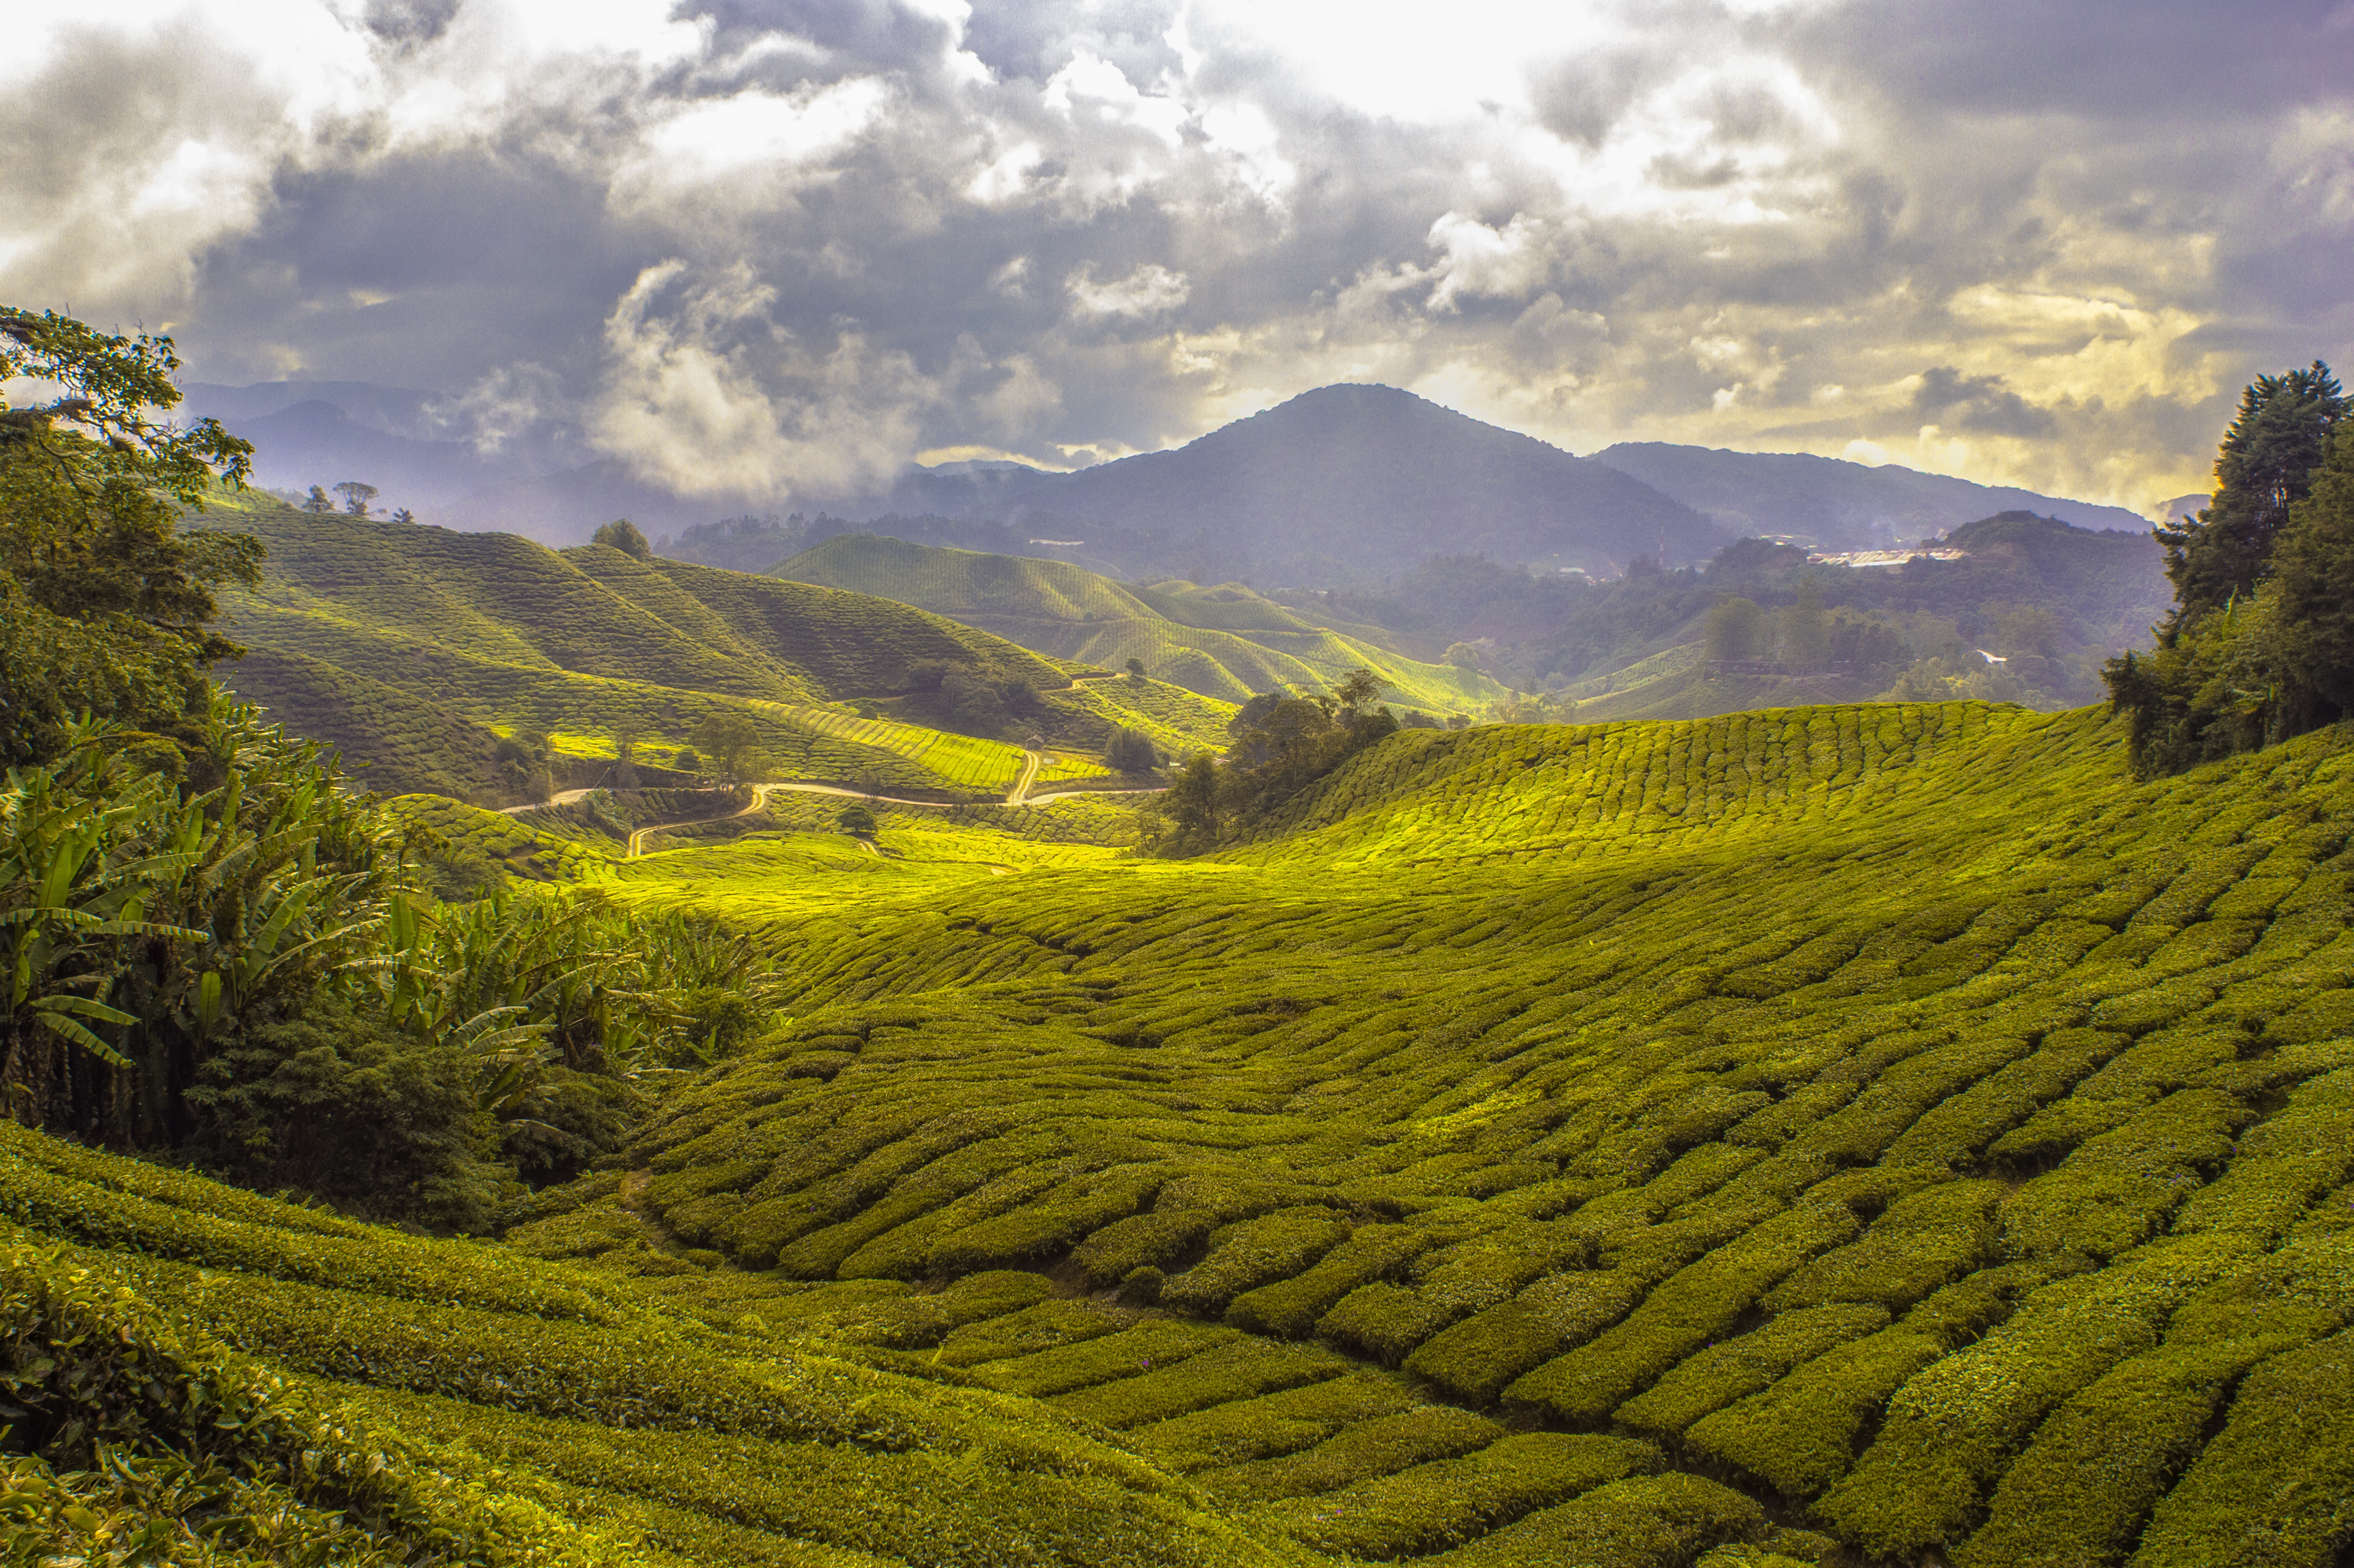
landscape, tree, nature, mountain, cloud, field, meadow, sunlight, tea, leaf, hill, flower, valley, mountain range, green, autumn, agriculture, highland, grassland, plantation, plateau, rural area, mountainous landforms